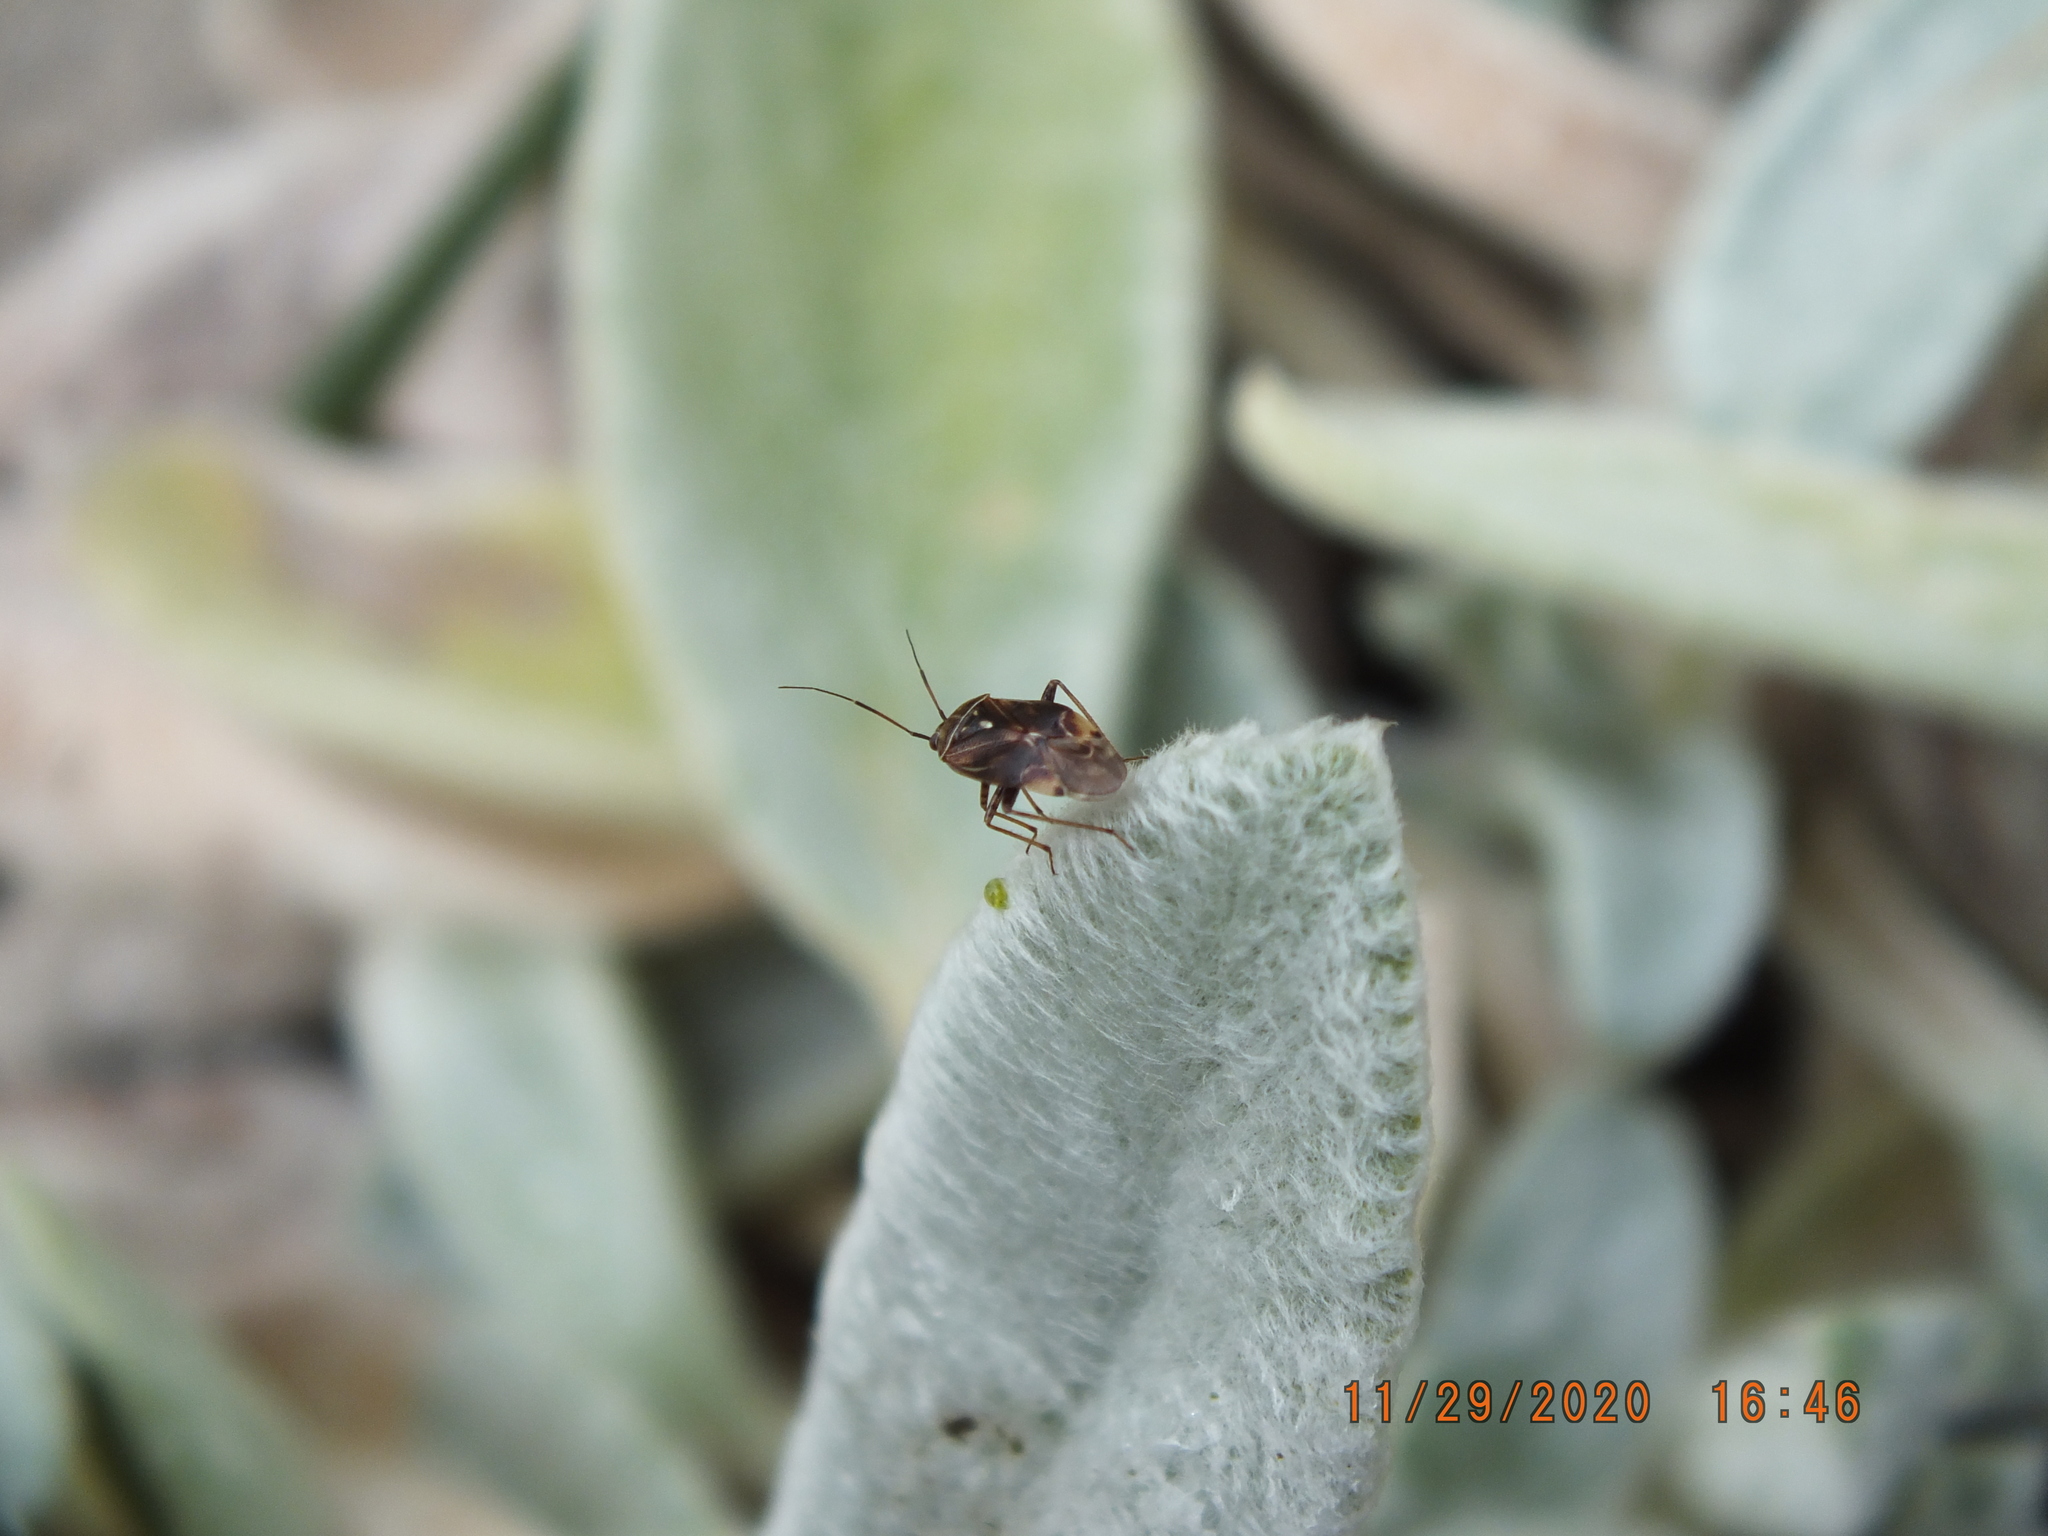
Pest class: lygus_bug